Bo (parashah)

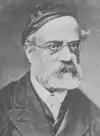
Hirsch

Harold Fisch argued that the command of Exodus 10:2 and 13:8 to hand on from one generation to another the Exodus story provided the prototype for the ghost's admonition to Prince Hamlet, "Remember me", in of William Shakespeare's play "Hamlet".